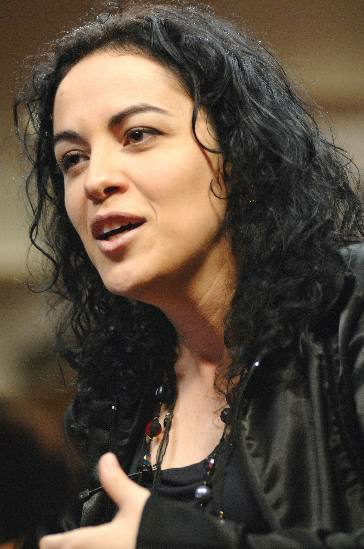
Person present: Yes